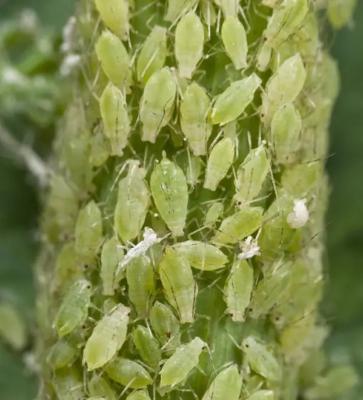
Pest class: green_peach_aphid